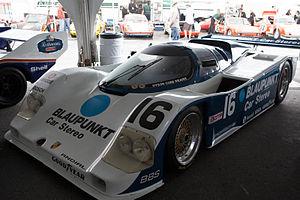
Blaupunkt était un fabricant d'électronique allemand créé en 1923, réputé pour ses équipements audio pour la maison et la voiture. Le nom de la marque vient du fait qu'un point bleu était estampillé sur les appareils déclarés « en ordre » pour la commercialisation.